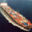
Label: ship